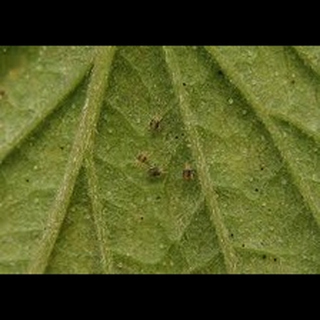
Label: wheat_mite